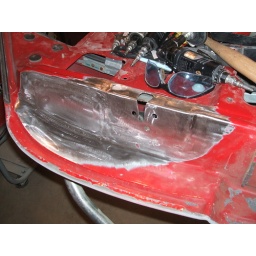
passenger door fabbed latch plate welded in